Rodolphe Hottinger

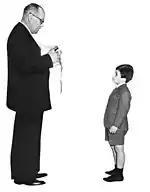
Rodolphe Hottinger with his grandfather, Baron Rodolphe Hottinguer (1902–1985)

Rodolphe Hottinger remains inspired by a speech given by his grandfather, Baron Rodolphe Hottinguer (1902-1985), as Chairman of the EC Banking Federation, at the inaugural meeting of Bankers' Day in Munich on 14 November 1963.